Economy of Naples

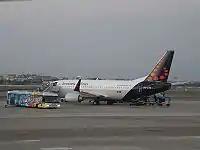
An airplane in Naples airport, in the August 2009.

Naples was once an important electronics industrial hub, however, many facilities such as the Olivetti research department in Pozzuoli have left the city. A modest light aircraft industry remains in Naples; Partenavia and Vulcanair (both firms now belong to Vulcanair) are present in the city and Naples once encompassed several departments of Aeritalia. Upon the merger of Aeritalia with Selenia (a group of electronic and radar defense military industries), the company Alenia was formed and maintained a presence in Naples, albeit smaller than its Aeritalia heyday.